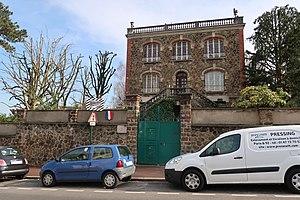
Maison de la résistante Noor Inayat Khan qui habita la maison située 23 rue de la Tuilerie à Suresnes (Hauts-de-Seine).
L'histoire de Suresnes, commune de la banlieue ouest de Paris, est particulièrement liée à sa position géographique singulière, entre la Seine et le mont Valérien, l'un des points les plus élevés de l'agglomération parisienne. Ses activités économiques se développent ainsi historiquement en lien avec cet environnement, de la pêche sur le fleuve, en passant par la culture de la vigne sur les coteaux, l'industrie automobile et aéronautique le long de la Seine et, depuis la création du centre d'affaires de La Défense dans les communes voisines de Courbevoie et de Puteaux, par l'accueil de sièges de grandes entreprises.
Noor Un Nisa Inayat Khan, née le 1ᵉʳ janvier 1914 au Kremlin de Moscou en Russie et morte le 13 septembre 1944 au camp de Dachau en Allemagne, fut pendant la Seconde Guerre mondiale, un agent secret britannique du Special Operations Executive, section F. Premier agent féminin à être envoyé en France comme opérateur radio, elle rejoignit le réseau PHONO d’Henri Garry en juin 1943.
Hazrat Inayat Khan est le fondateur du « soufisme universel », un mouvement spirituel basé sur l’unité de tous les peuples et de toutes les religions.